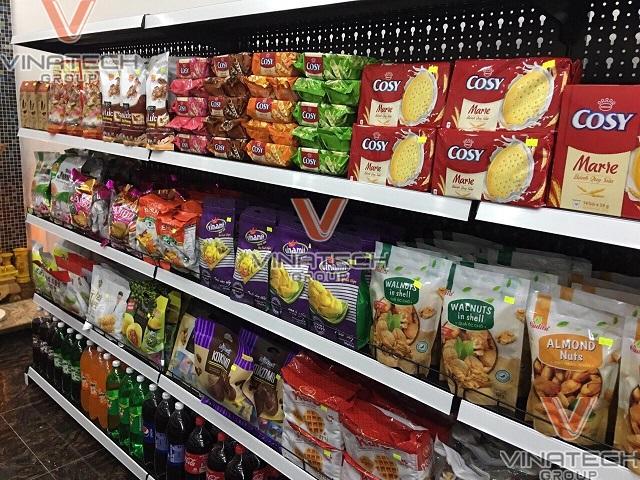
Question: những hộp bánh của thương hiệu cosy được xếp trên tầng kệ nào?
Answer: những hộp bánh của thương hiệu cosy được xếp trên tầng kệ trên cùng